Galiuro Wilderness

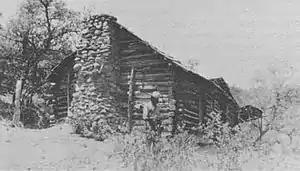
The Power's Cabin, site of the Power Brothers Shootout in 1918.

Original native inhabitants of the area are believed to be the Jacome Indians, a little-known group possibly related to the Apaches.